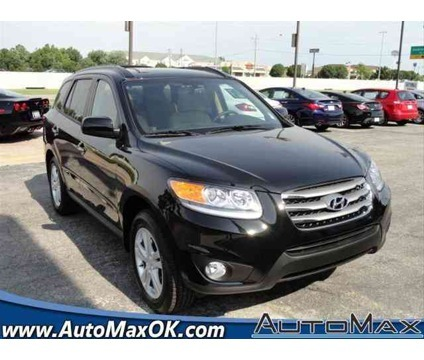
Car model: 2012 Hyundai Santa Fe SUV